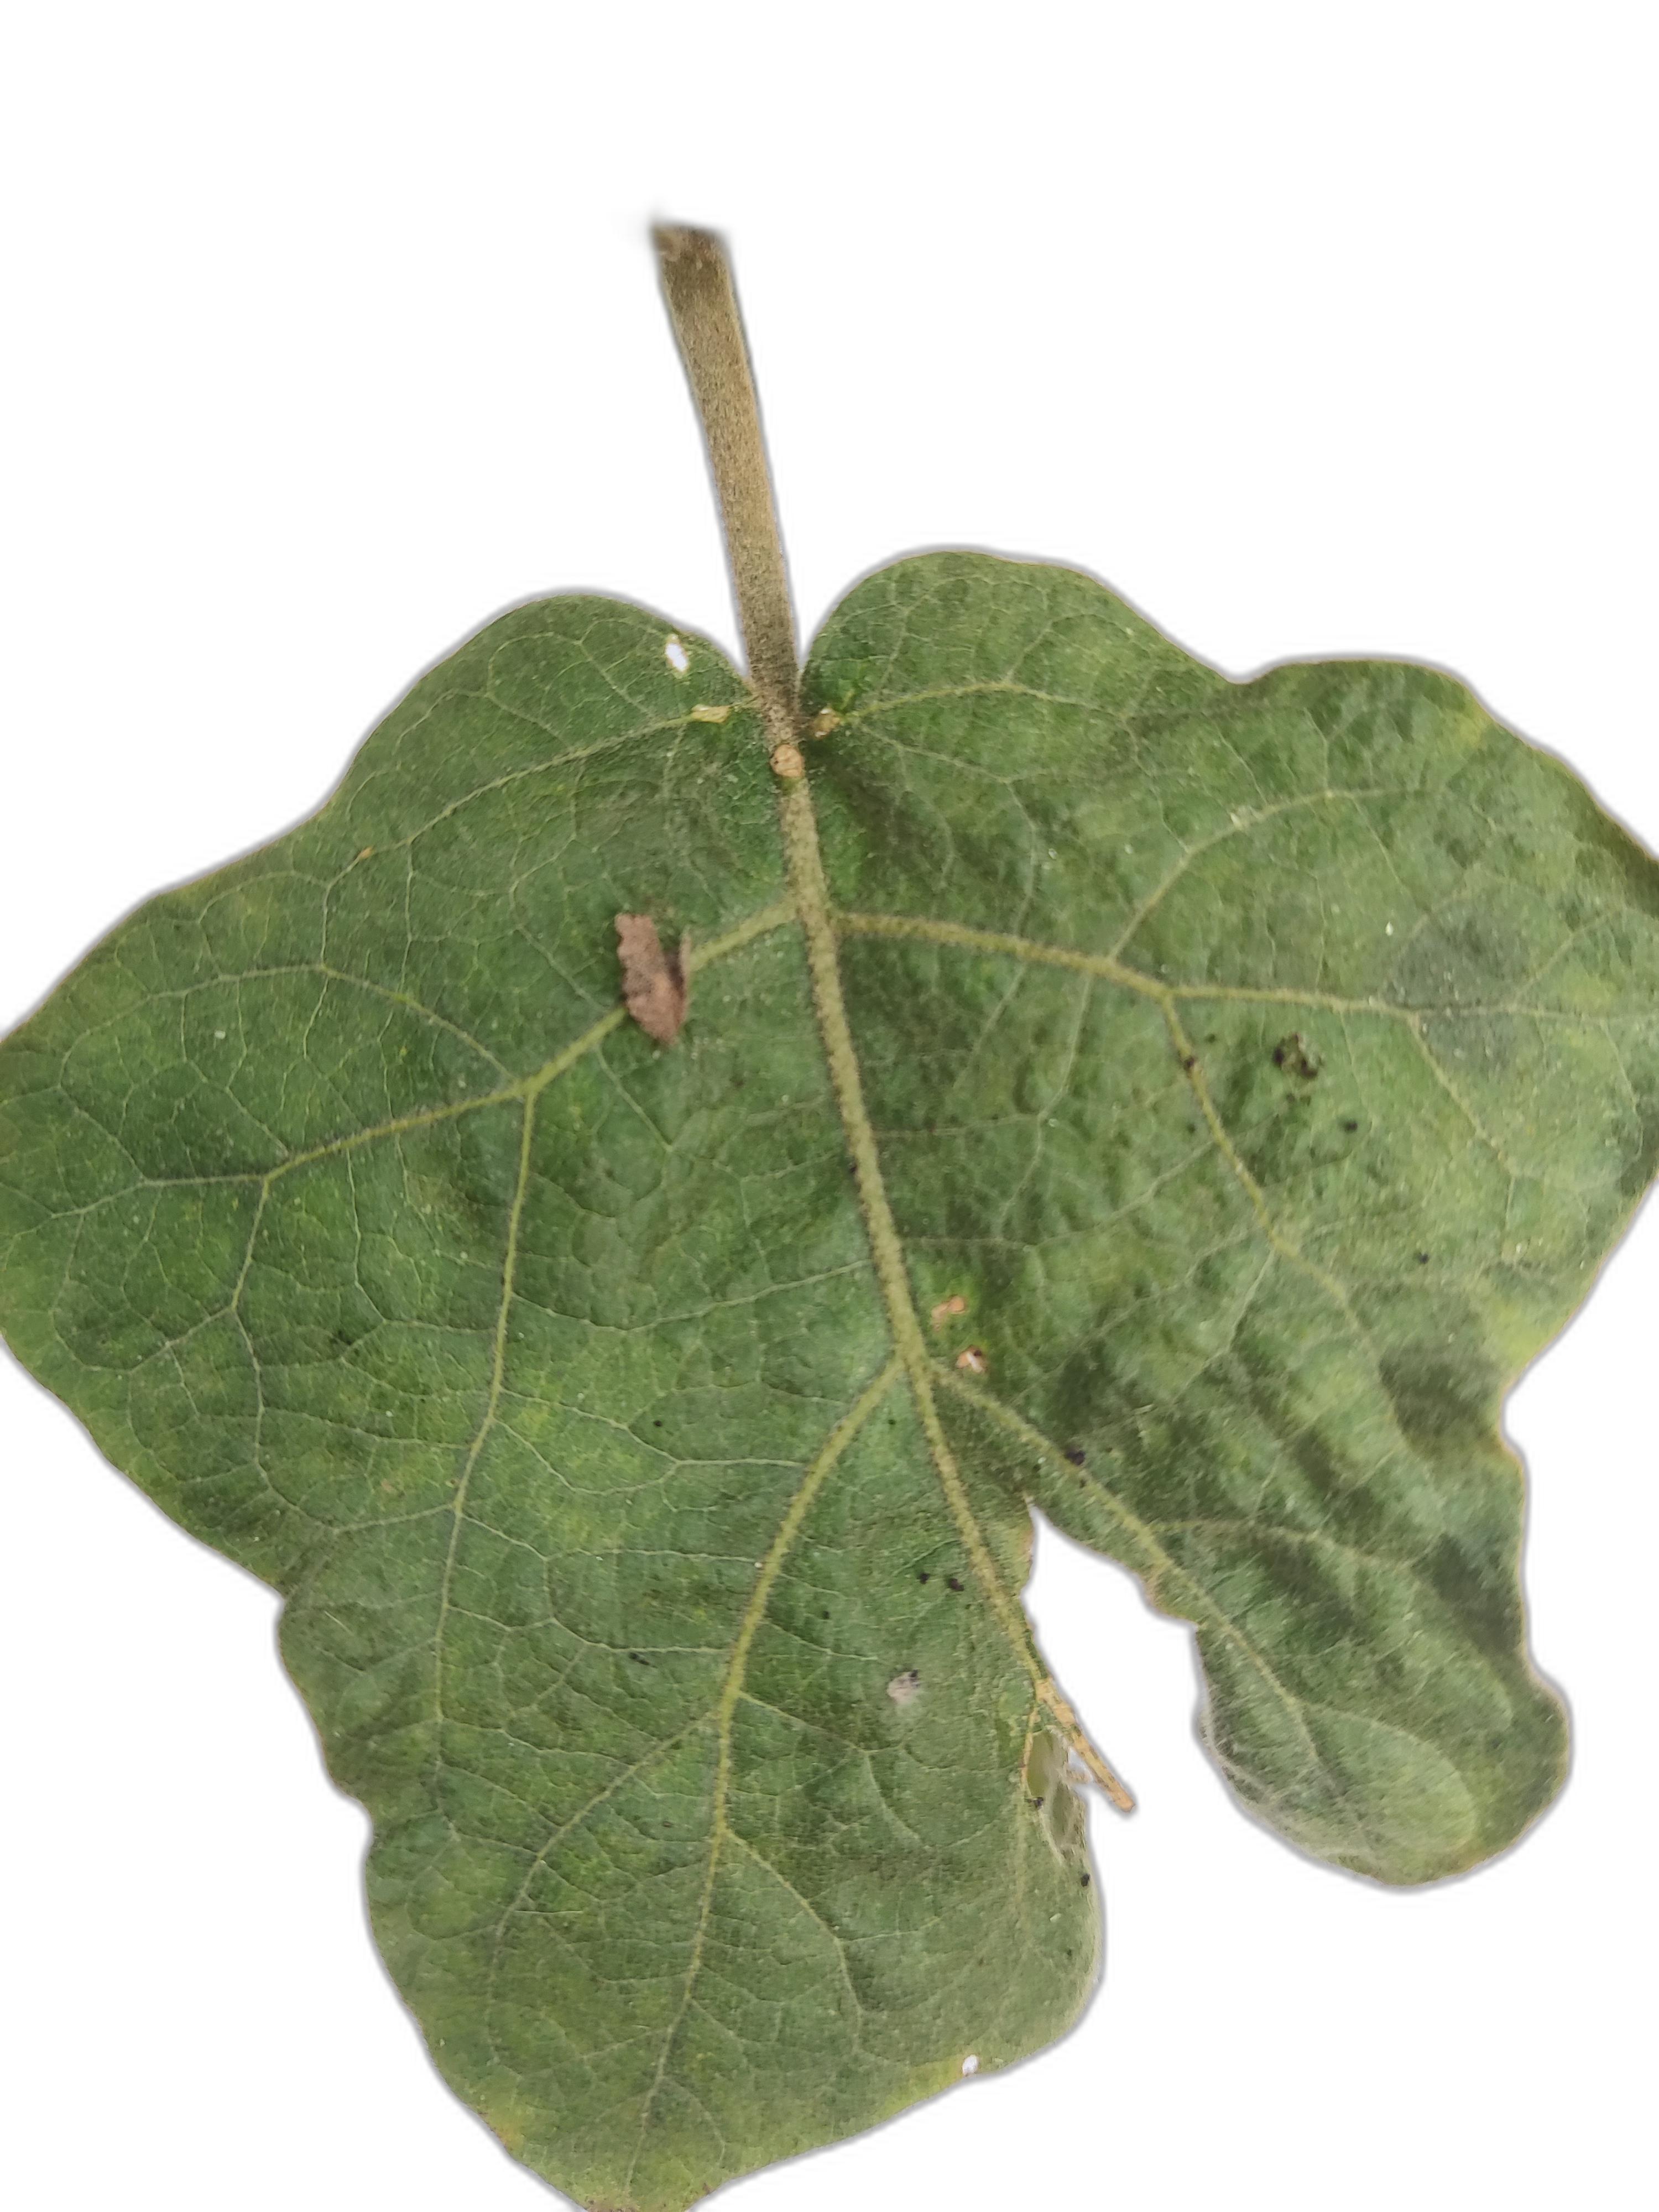
Label: Healthy Leaf